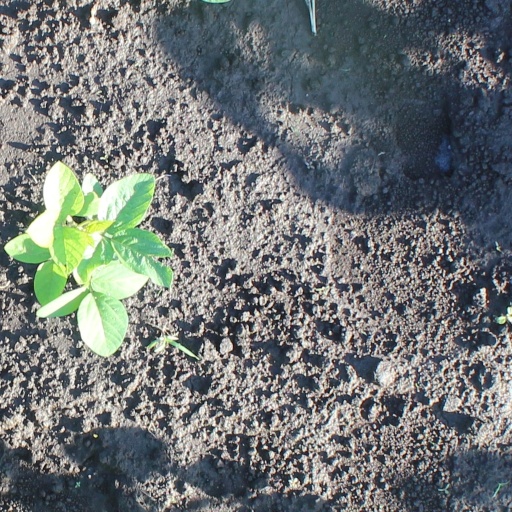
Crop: soybean